University of Alabama at Birmingham School of Medicine

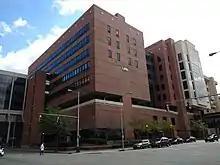

The University of Alabama at Birmingham Marnix E. Heersink School of Medicine is the medical school of the University of Alabama at Birmingham (UAB) located in Birmingham, Alabama, United States with branch campuses in Huntsville, Montgomery, and Tuscaloosa. Residency programs are also located in Selma, Huntsville, and Montgomery. It is part of the University of Alabama at Birmingham (UAB) and the UAB Health System, one of the largest academic medical centers in the United States.